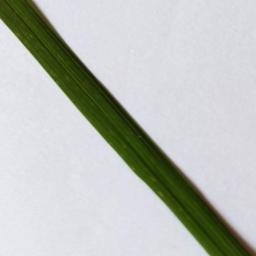
Label: Rice___Healthy